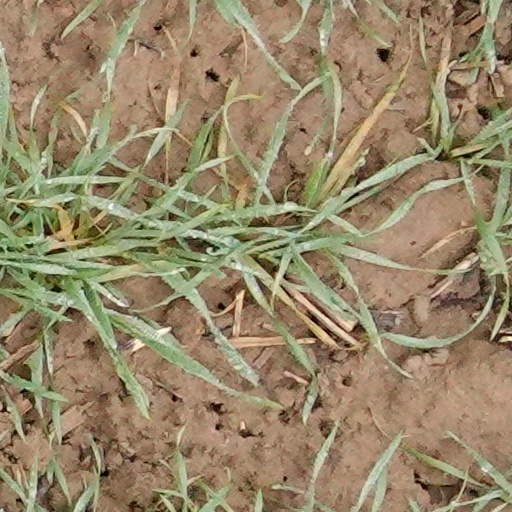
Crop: wheat